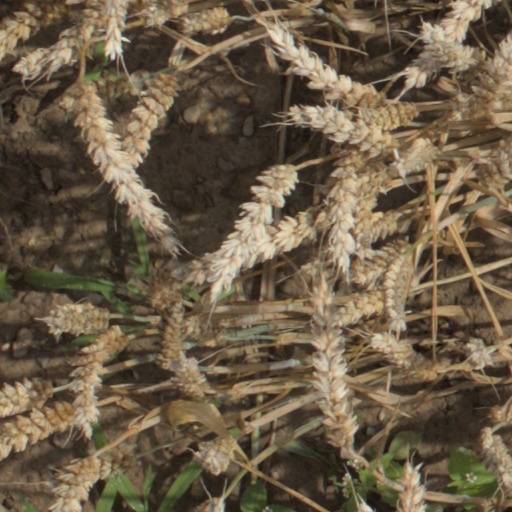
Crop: wheat